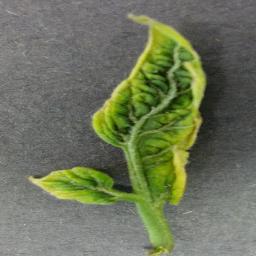
Label: Tomato___Tomato_Yellow_Leaf_Curl_Virus